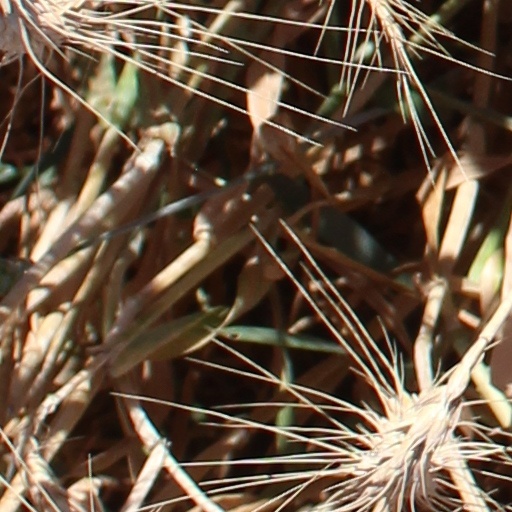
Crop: wheat